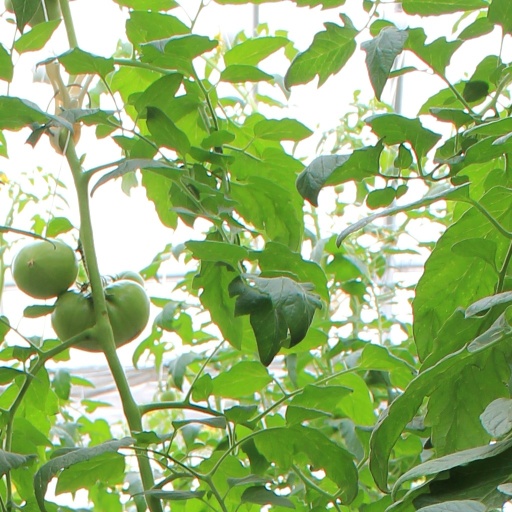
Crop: tomato